Harry Arista Mackey

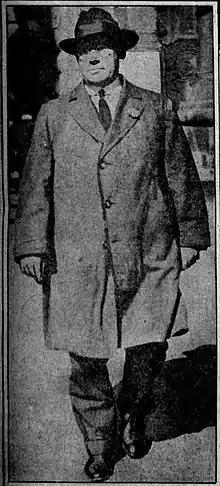
Mackey in Philadelphia, 1916

Harry Arista Mackey (June 26, 1869 – October 17, 1938) was an American college football player and coach, lawyer, and politician. He served as the mayor of Philadelphia from 1928 to 1932.